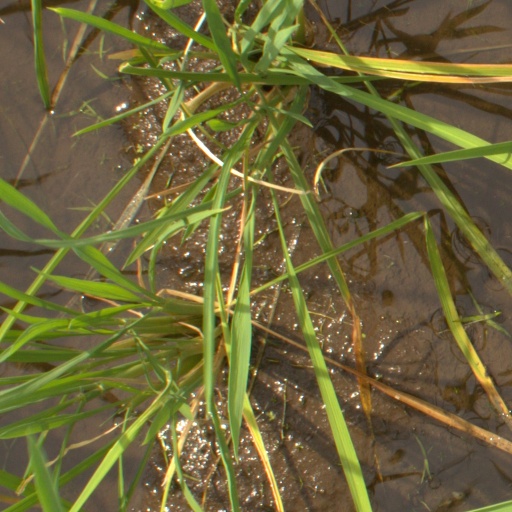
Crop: rice